Gaston de Gerlache

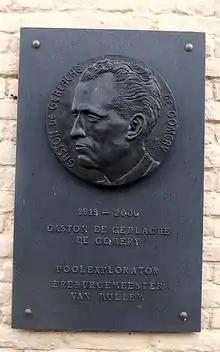

Baron Gaston de Gerlache de Gomery (Brussels, 17 November 1919 – Oudenaarde, 13 July 2006) was a Belgian polar explorer.